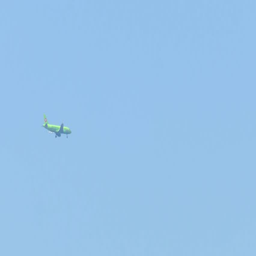
green large passenger plane flying in the sky , flight of a green large passenger plane , k video clip